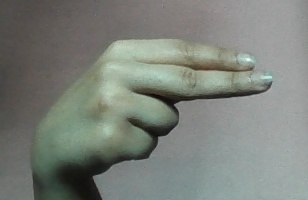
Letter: ain